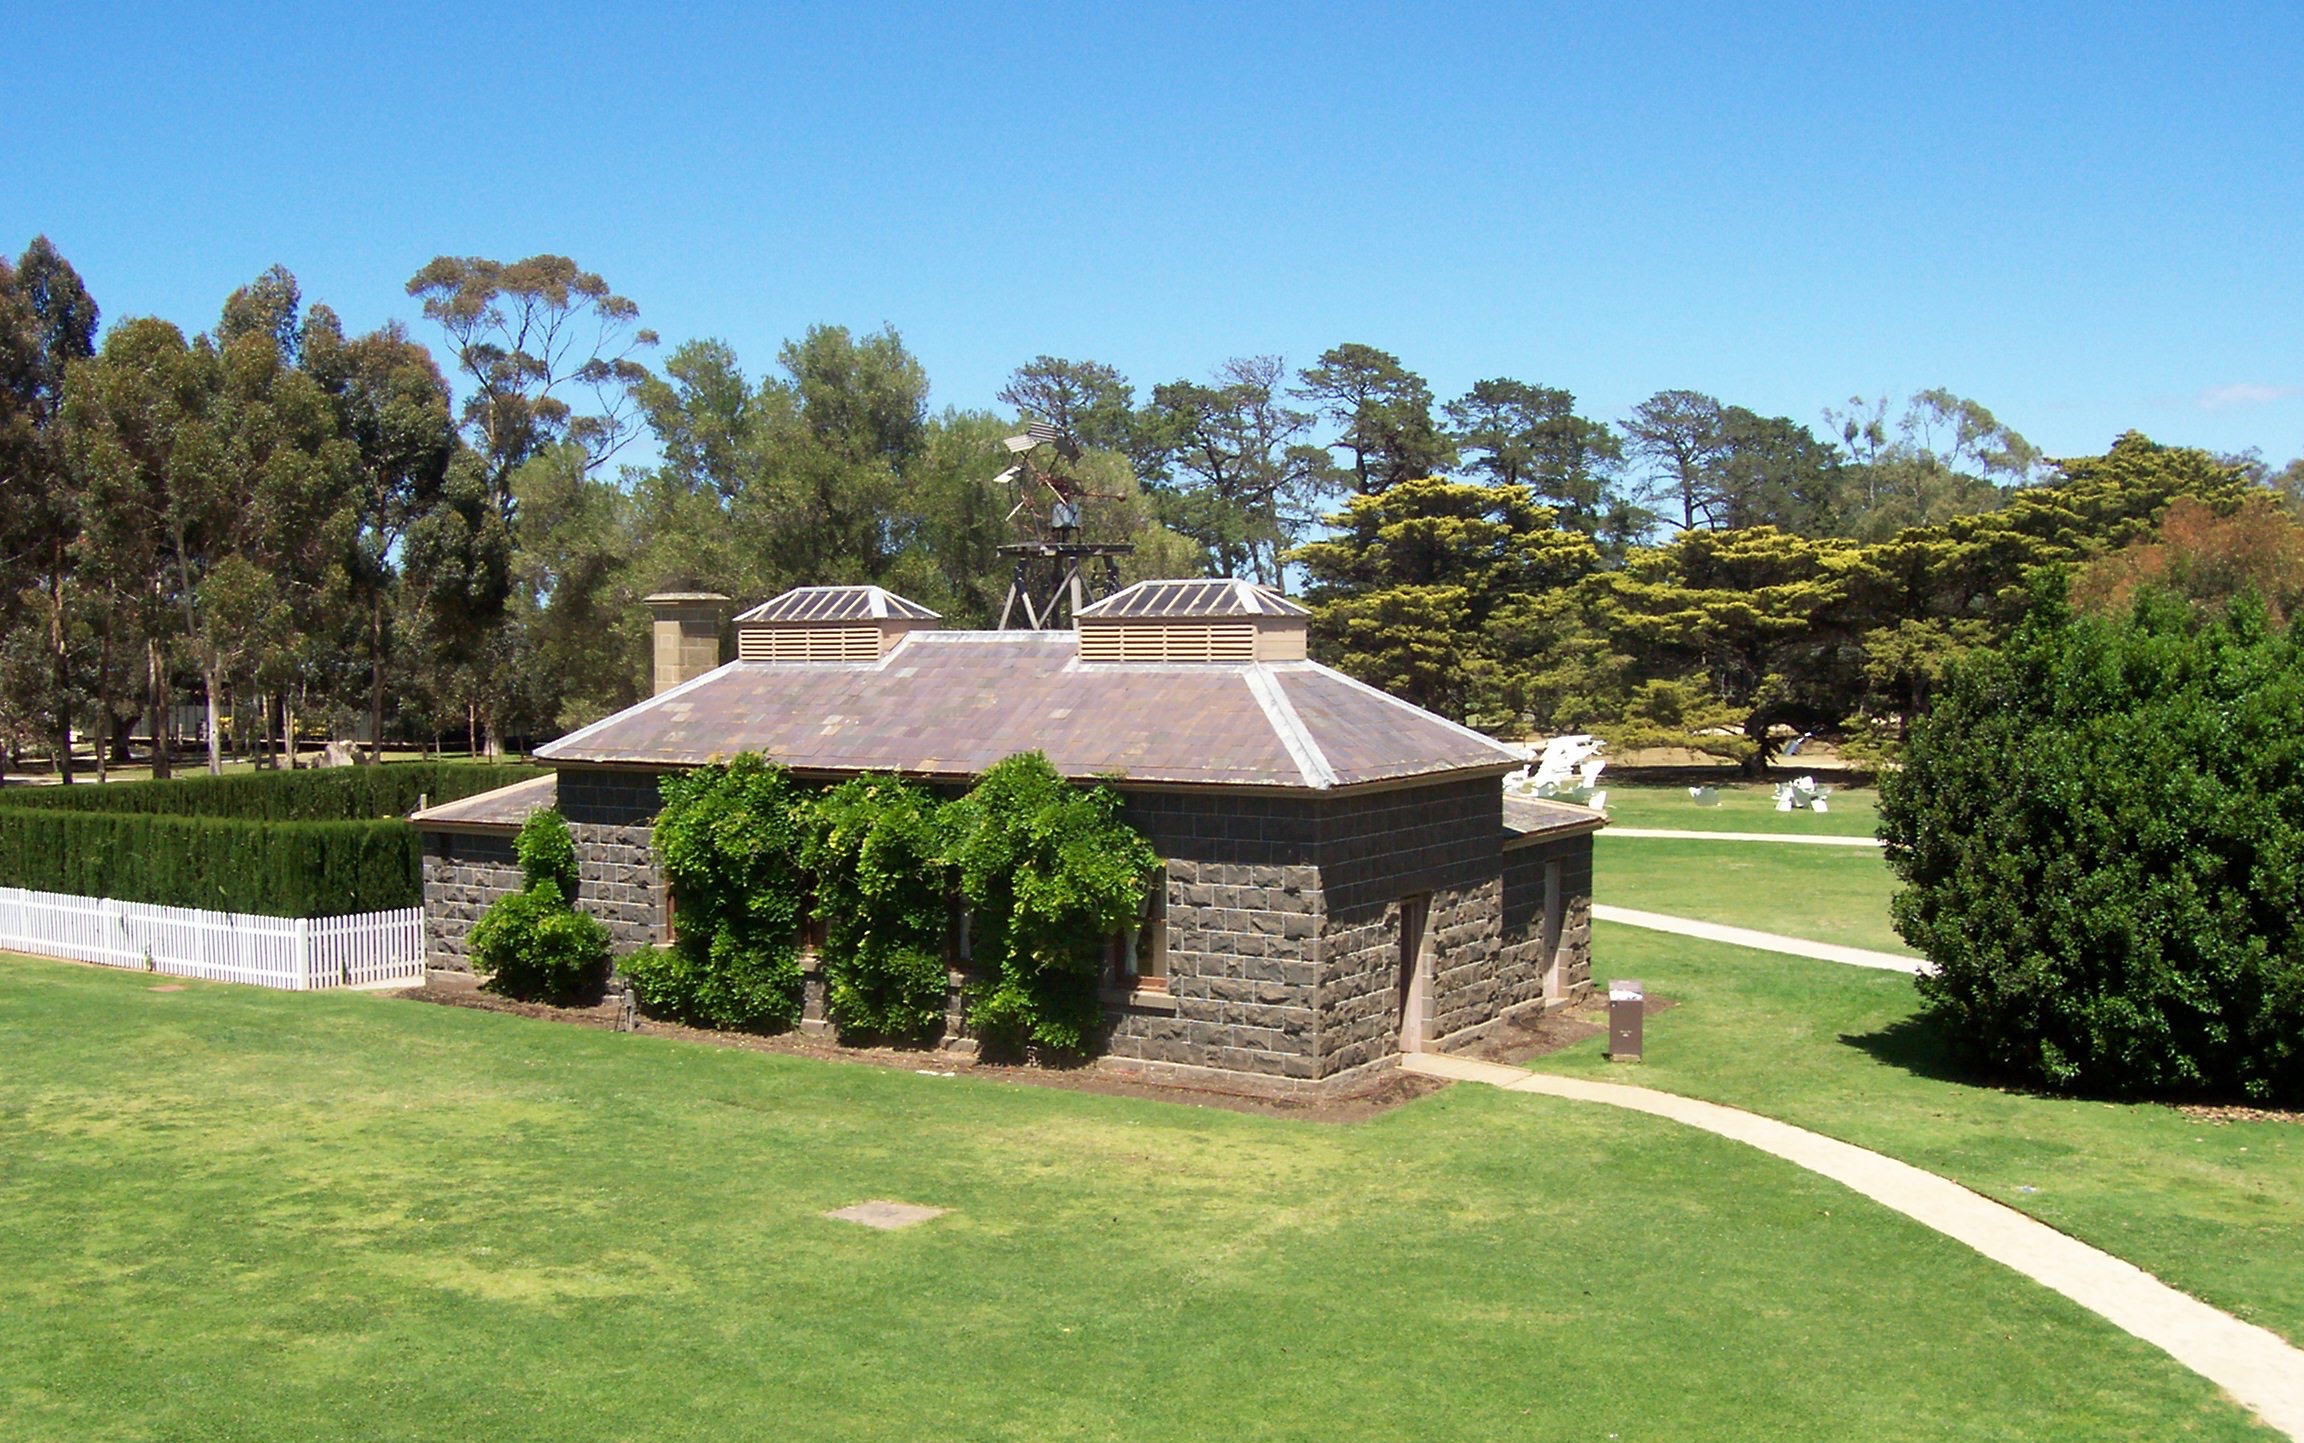
lawn, villa, home, cottage, backyard, property, garden, estate, real estate